Blonde Phantom

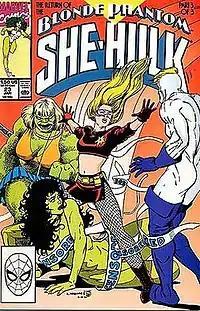
Louise's daughter becomes the Phantom Blonde in "She-Hulk" #23 (Jan. 1991); cover art by Kevin Maguire and Jim Sanders III.

Mason, affectionately nicknamed "Weezi", begins a romantic relationship with Jennifer's father, Morris Walters in #36 (Feb. 1992). Mason later finds herself trading physical stature and powers with a none-too-pleased She-Hulk in issue #48–49 (Feb.-March 1993), becoming so enamored with her new form and abilities that she only changes back when Morris reveals he wants Weezi the way she had been.